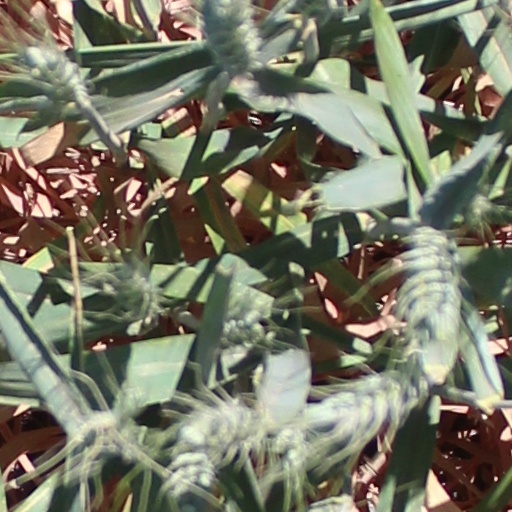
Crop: wheat